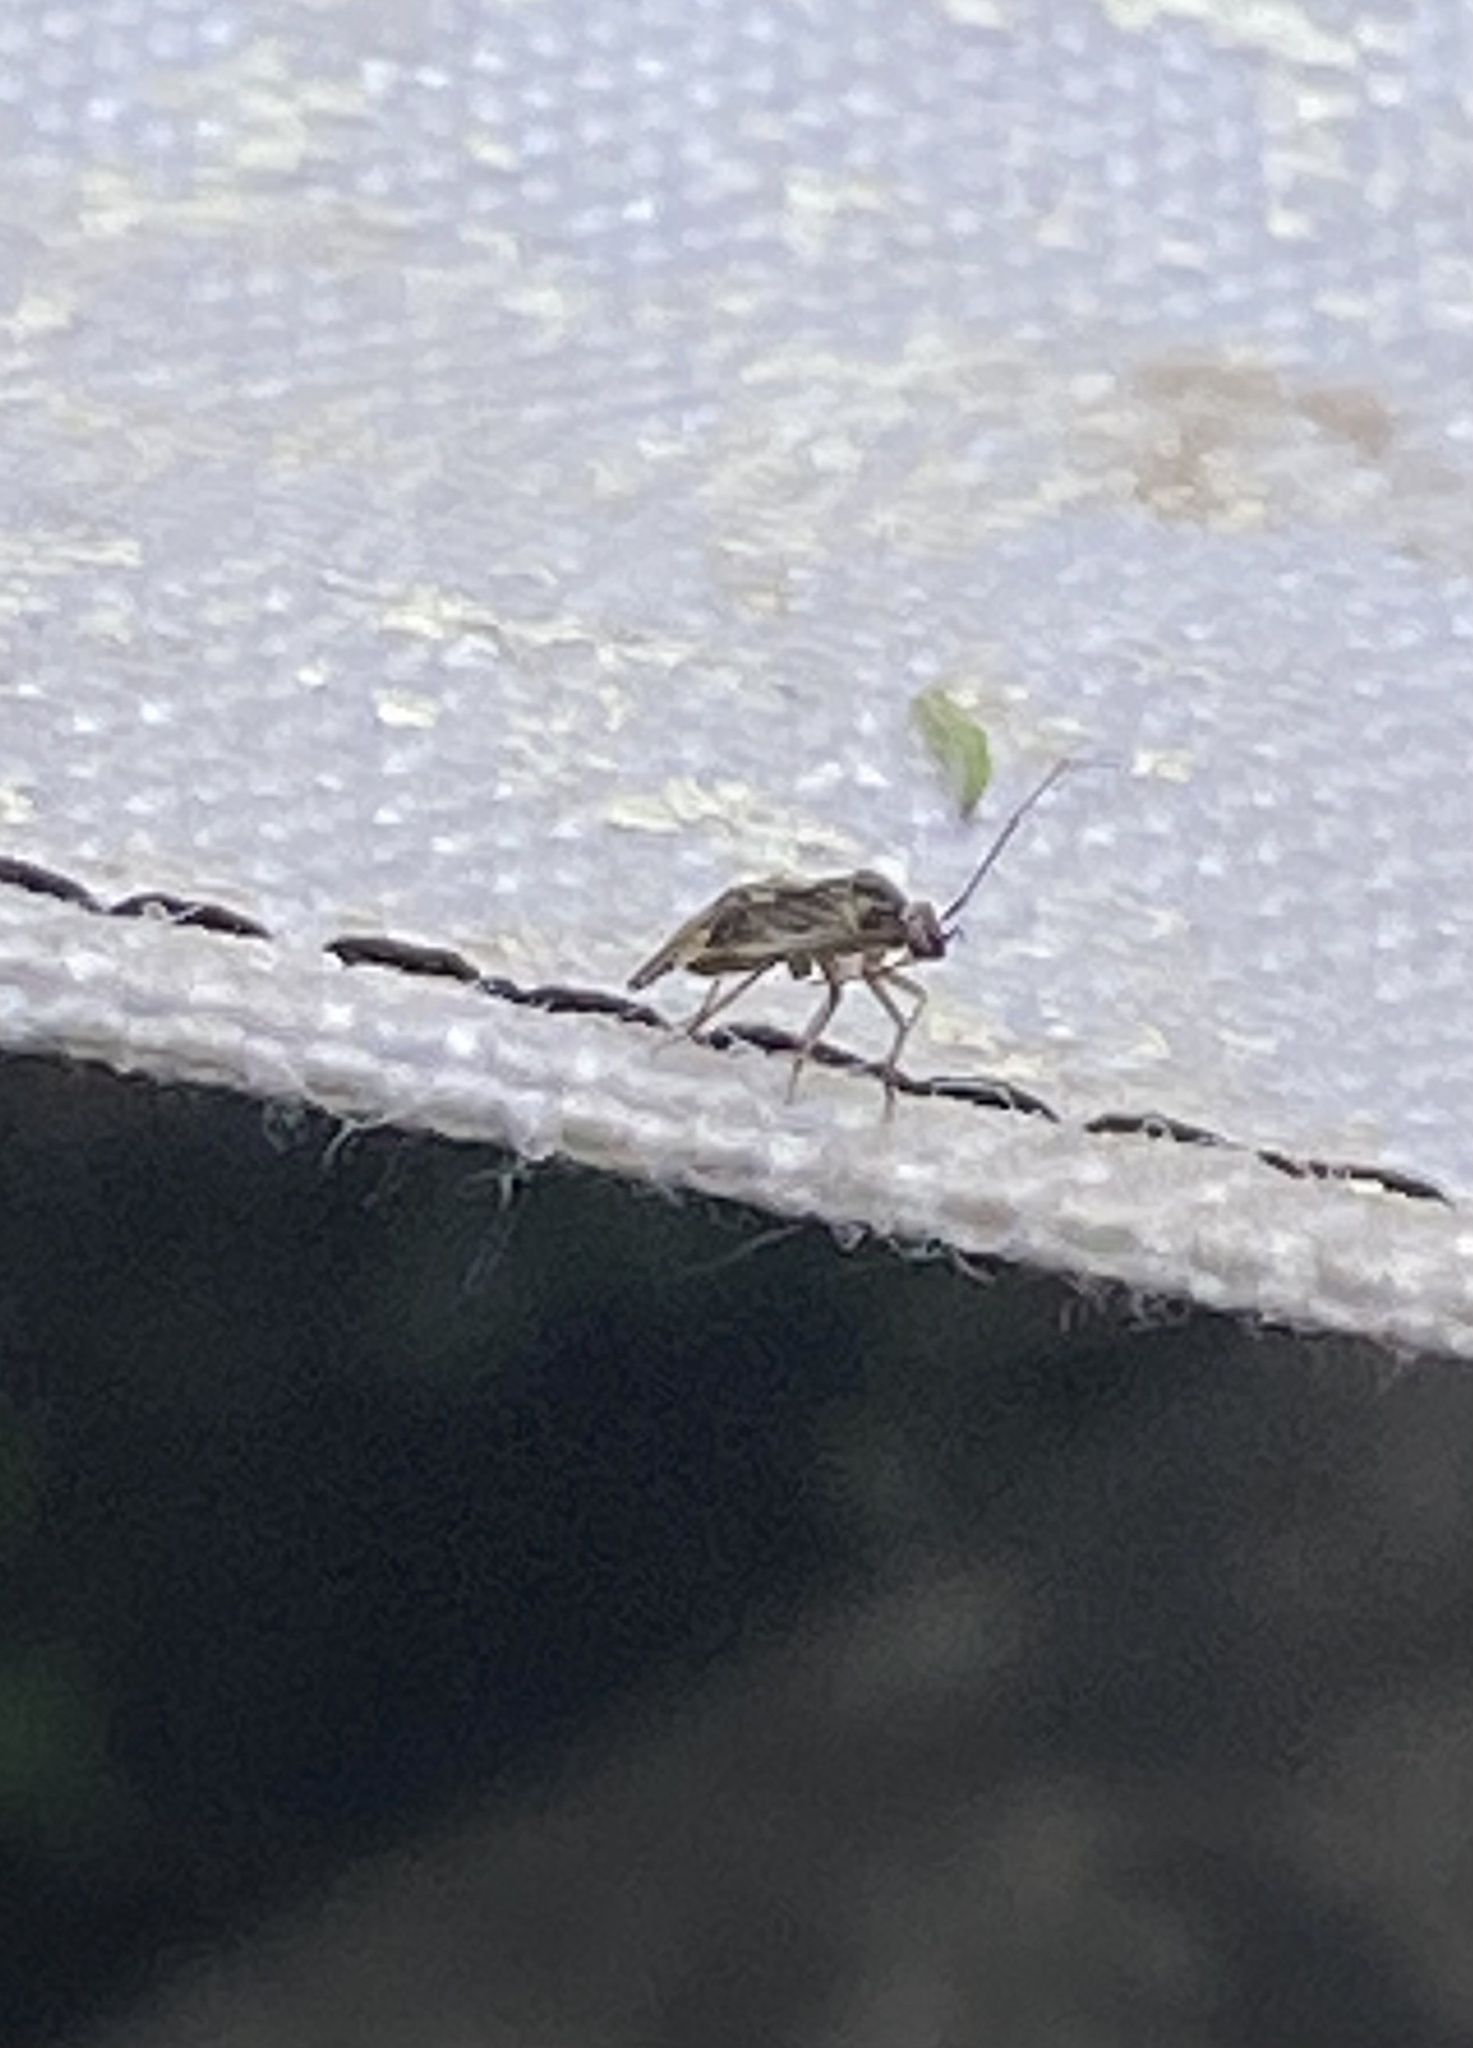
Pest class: lygus_bug